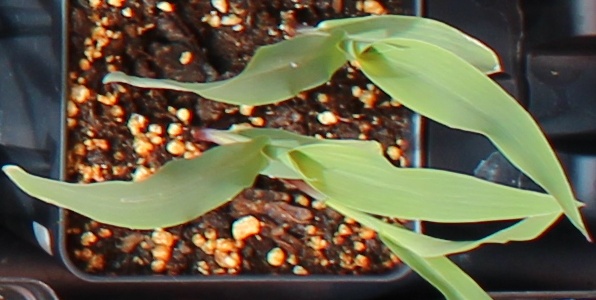
Label: Corn